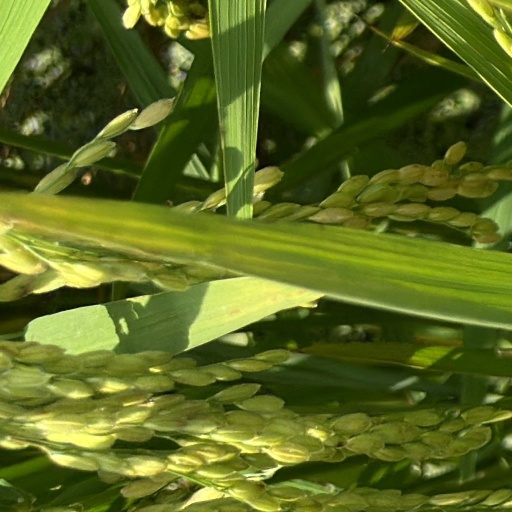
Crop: rice